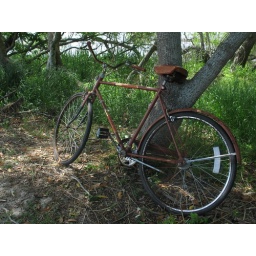
Scott found this rusty bike in the trash at the complex and couldn't resist taking it for a joy ride.